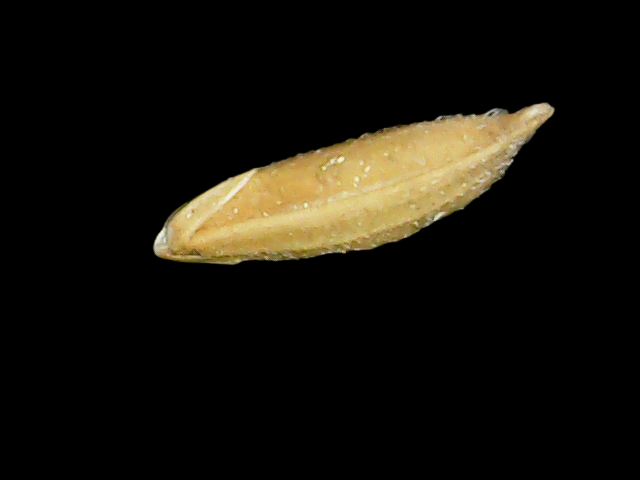
Rice variety: Binadhan12